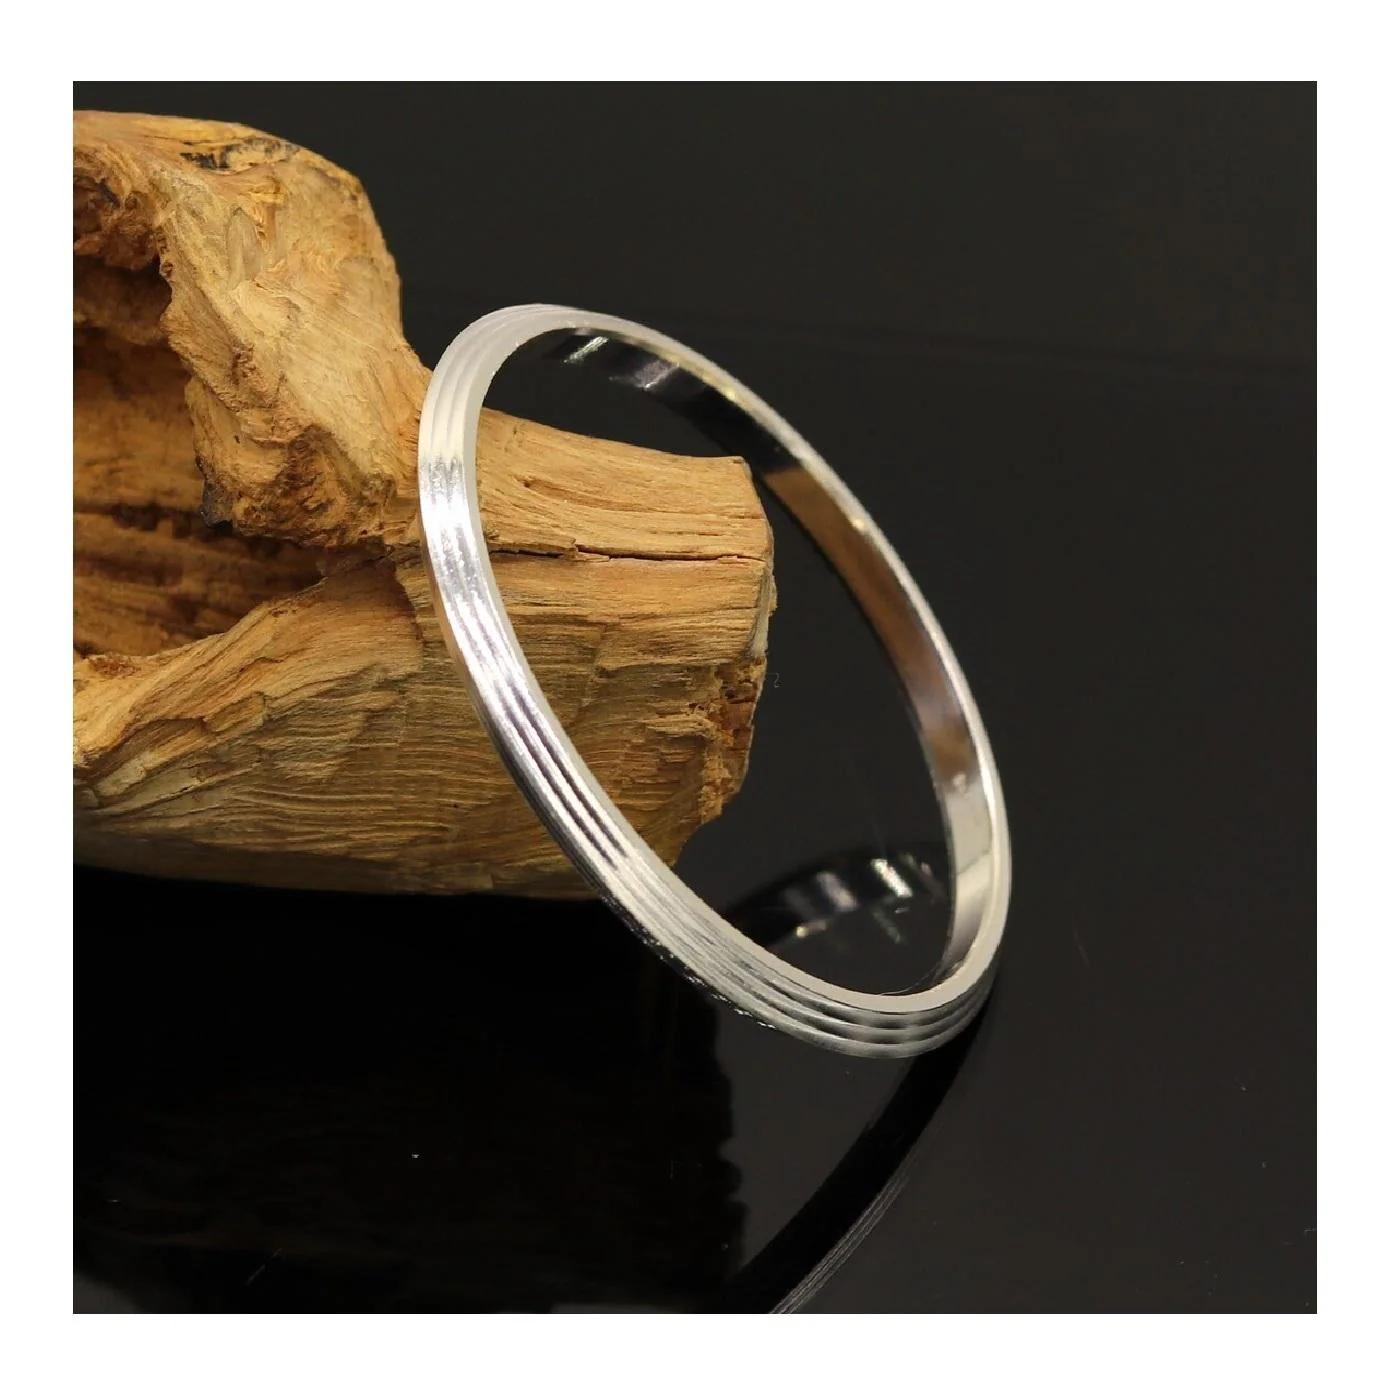
 Jaipur gemstone -Silver Kada Metal, Silver, Stainless Steel Platinum Kada for men & women
Type: Bracelets & Bangles
Brand: JAIPUR GEMSTONE
Price: Rs. 845
The silver kada is a traditional Indian bracelet that has been worn for centuries by both men and women. It is typically made of silver and is circular in shape, with no opening or clasp. The kada is often worn as a symbol of Sikhism, but it is also worn by Hindus and other religious groups.The silver kada is a traditional Indian bracelet that has been worn for centuries by both men and women. It is typically made of silver and is circular in shape, with no opening or clasp. The kada is often worn as a symbol of Sikhism, but it is also worn by Hindus and other religious groups.Wearing a silver kada is believed to have several health benefits. Silver is known for its antimicrobial properties, which can help prevent infections and boost the immune system. Additionally, wearing a silver kada is said to help regulate body temperature and improve blood circulation, which can have a positive impact on overall health.Wearing a silver kada is believed to have several health benefits. Silver is known for its antimicrobial properties, which can help prevent infections and boost the immune system. Additionally, wearing a silver kada is said to help regulate body temperature and improve blood circulation, which can have a positive impact on overall health.Therefore, it disposes of impediments as the dark vitality. Though there are many astrology benefits of wearing kada in hand, however, some astrology signs must consult with astrologers before wearing a kada. Gold suits everybody, except on the off chance that it sometimes falls short for you, you may confront misfortune.Therefore, it disposes of impediments as the dark vitality. Though there are many astrology benefits of wearing kada in hand, however, some astrology signs must consult with astrologers before wearing a kada. Gold suits everybody, except on the off chance that it sometimes falls short for you, you may confront misfortune. The silver kada is a traditional Indian bracelet that has been worn for centuries by both men and women. It is typically made of silver and is circular in shape, with no opening or clasp. The kada is often worn as a symbol of Sikhism, but it is also worn by Hindus and other religious groups. Wearing a silver kada is believed to have several health benefits. Silver is known for its antimicrobial properties, which can help prevent infections and boost the immune system. Additionally, wearing a silver kada is said to help regulate body temperature and improve blood circulation, which can have a positive impact on overall health.Therefore, it disposes of impediments as the dark vitality. Though there are many astrology benefits of wearing kada in hand, however, some astrology signs must consult with astrologers before wearing a kada. Gold suits everybody, except on the off chance that it sometimes falls short for you, you may confront misfortune.